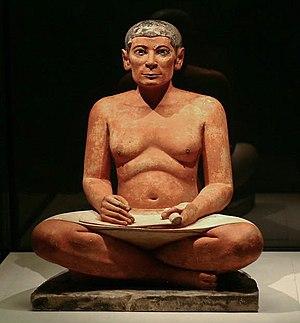
Le «
L'écrivain public se définit comme « une personne qui rédige des lettres, des actes, pour ceux qui ne savent pas écrire ou qui maîtrisent mal l'écrit ».